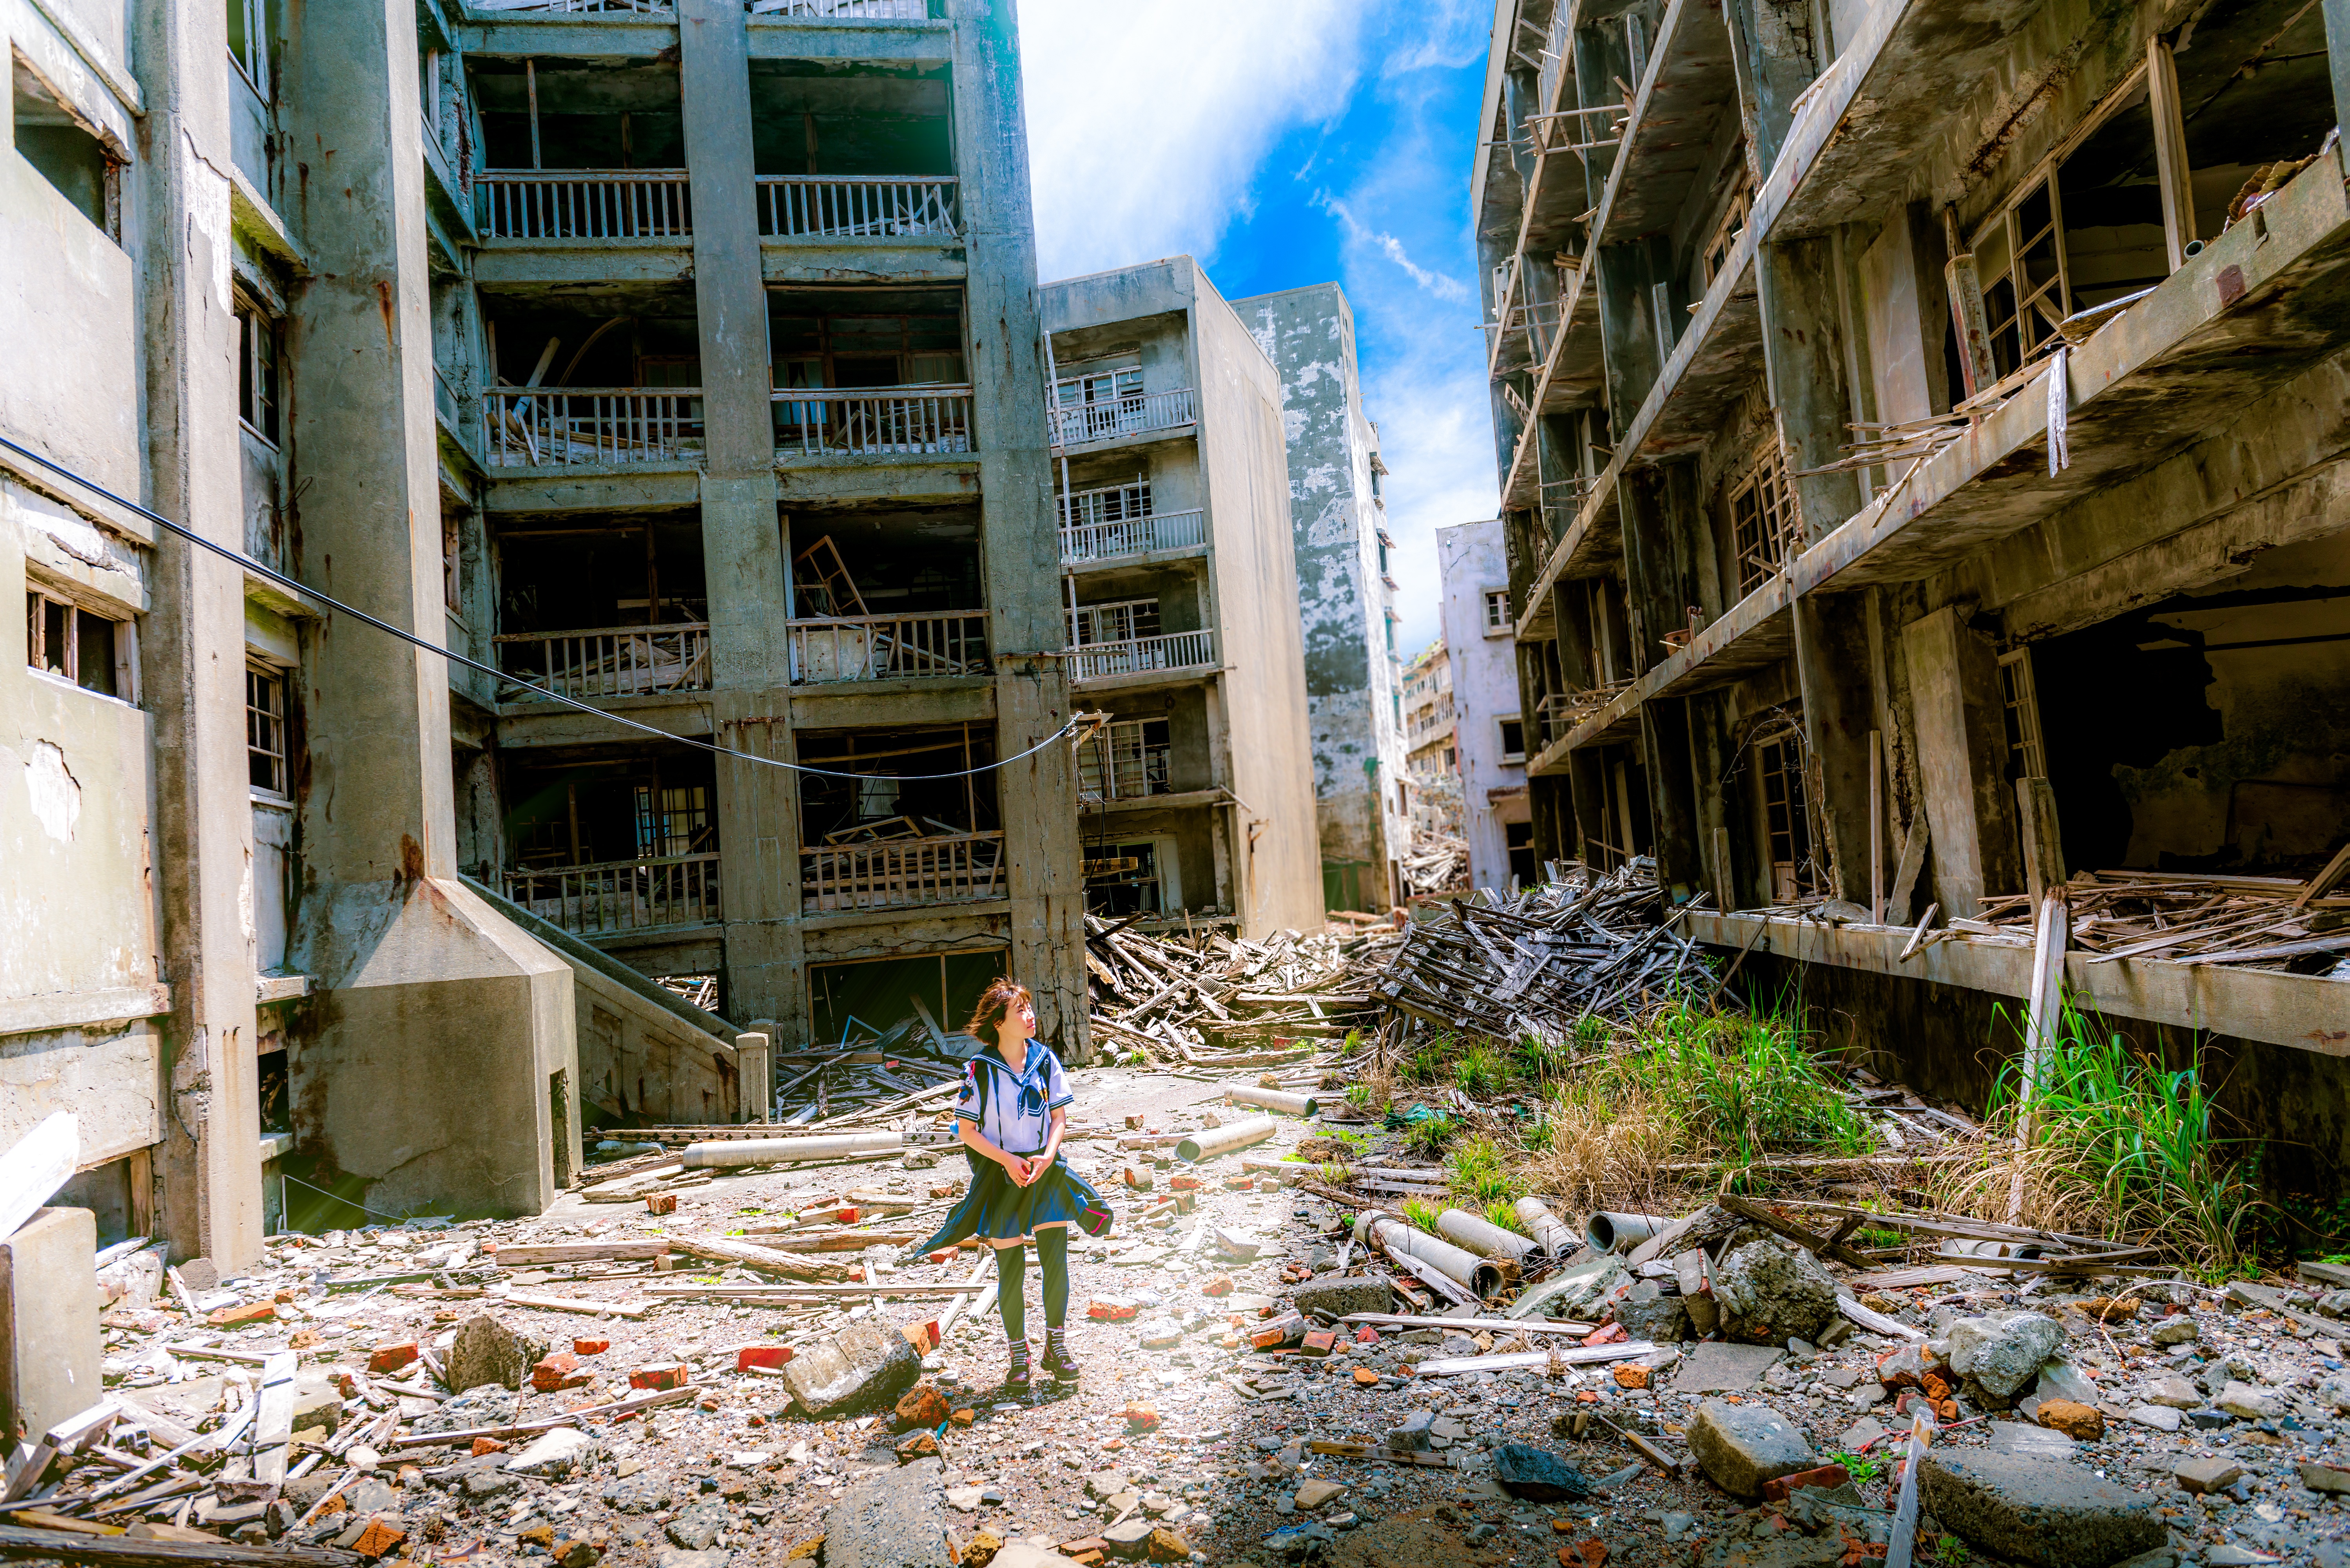
girl, woman, desolate, abandoned, rubble, buildings, demolished, urban area, ancient history